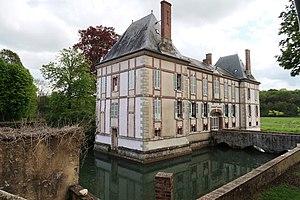
La Selle-sur-le-Bied, château This building is indexed in the Base Mérimée, a database of architectural heritage maintained by the French Ministry of Culture,
La Selle-sur-le-Bied est une commune française située dans le Gâtinais, dans le département du Loiret en région Centre-Val de Loire.